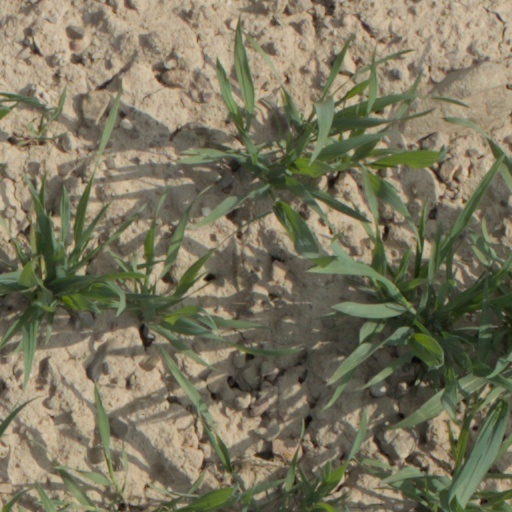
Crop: wheat